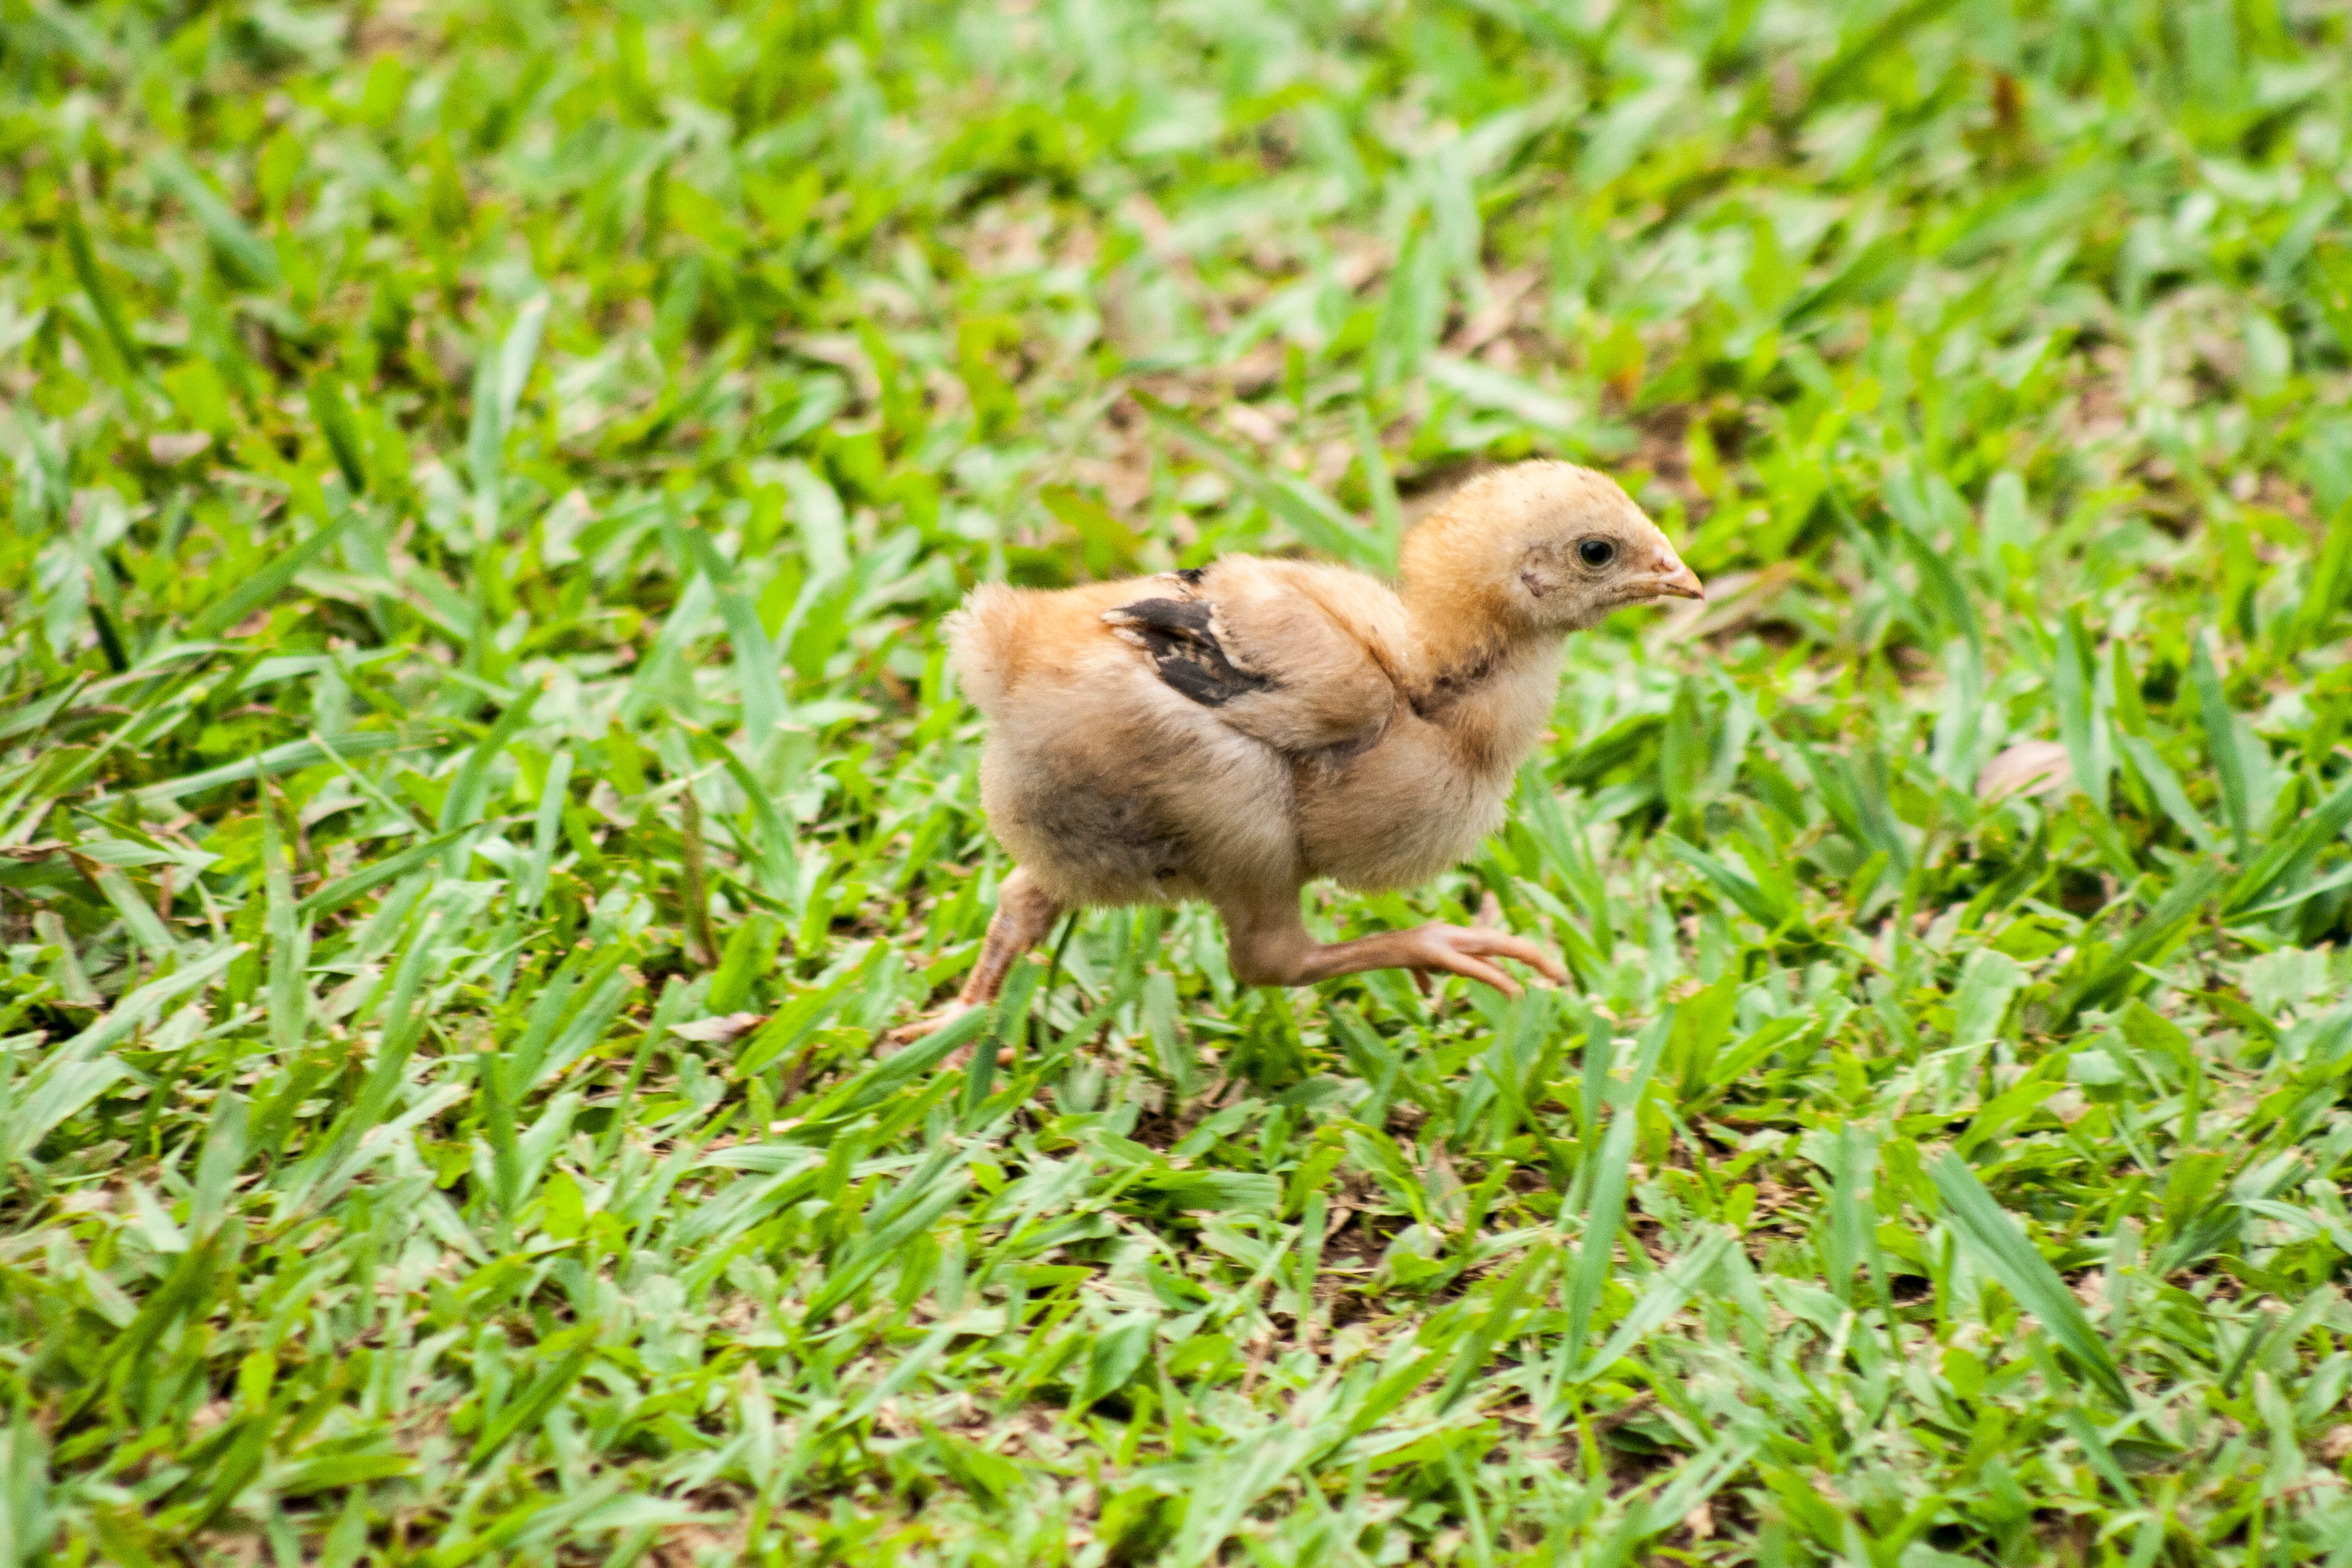
grass, bird, lawn, meadow, wildlife, green, beak, chicken, fauna, poultry, duck, vertebrate, waterfowl, water bird, ducks geese and swans